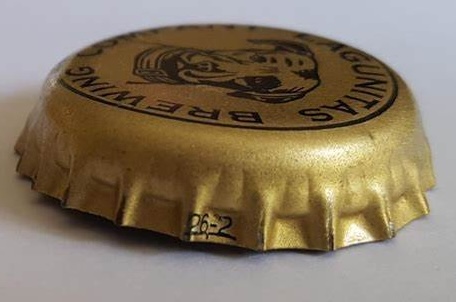
Label: metal